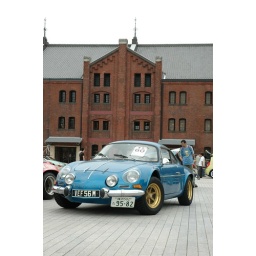
Scenery of event of French car &amp;quot;French French 2008&amp;quot; held in Yokohama red brick warehouse on June 28.